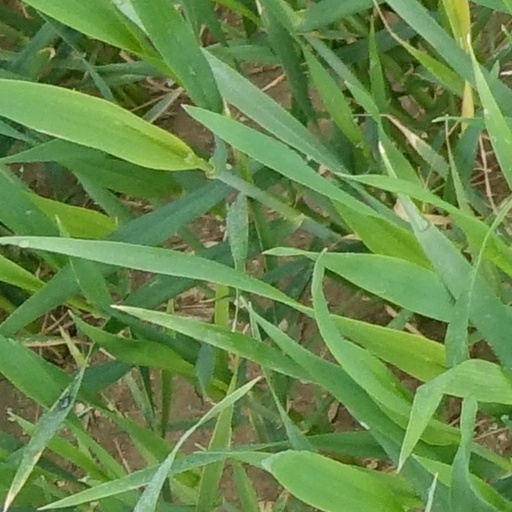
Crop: wheat